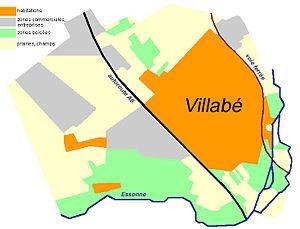
Villabé est une commune française située à trente et un kilomètres au sud-est de Paris dans le département de l’Essonne en région Île-de-France. Délimité au sud et à l'est par le dernier méandre de l'Essonne avant sa confluence avec la Seine, entre l'extrémité est du plateau agricole du Hurepoix et la vallée de la rivière, le territoire de la commune s'inscrit dans un paysage de transition qui a longtemps structuré l'activité humaine de ses habitants.